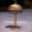
Label: lamp